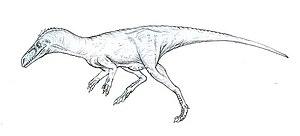
Teyuwasu est un genre éteint de dinosaures saurischiens ayant vécu au Trias supérieur à la limite entre le Carnien et le Norien, soit il y a environ 227 Ma. Des restes fossiles très partiels et altérés de ce dinosaure, constitués uniquement d'un fémur et d'un tibia, ont été découverts au Brésil.